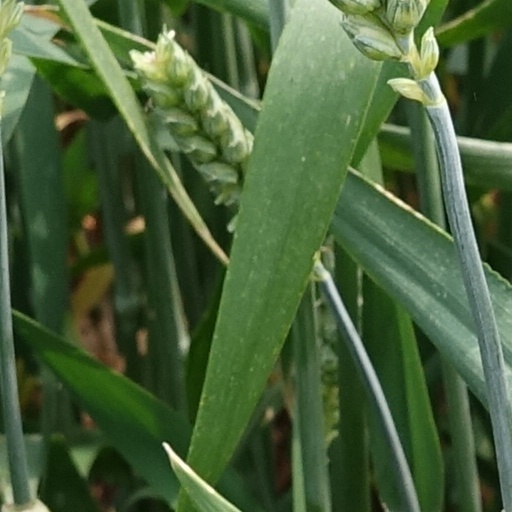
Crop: wheat